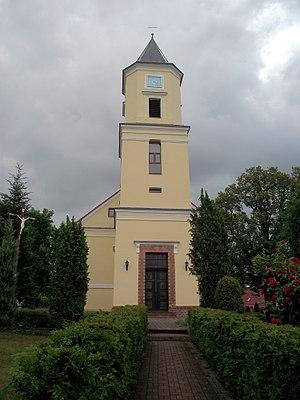
Torzym est une petite ville polonaise dans le powiat de Sulęcin appartenant à la voïvodie de Lubusz. Elle est le siège administratif de la gmina appelée Torzym.